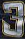
Number: 3